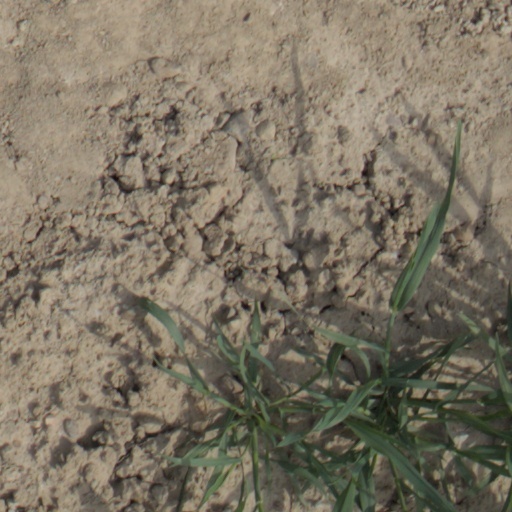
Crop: wheat